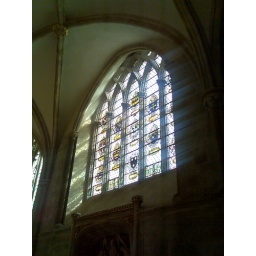
Stained glass window in Chichester cathedral. (Image008)